The Lieutenant Wore Skirts

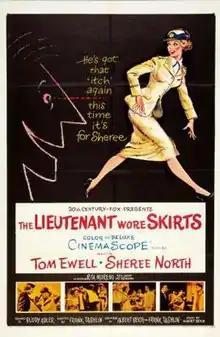

The Lieutenant Wore Skirts is a 1956 American comedy film directed by Frank Tashlin and starring Tom Ewell, Sheree North, and Rita Moreno. It is a comedy about a man whose marriage begins to fail when his wife enlists.